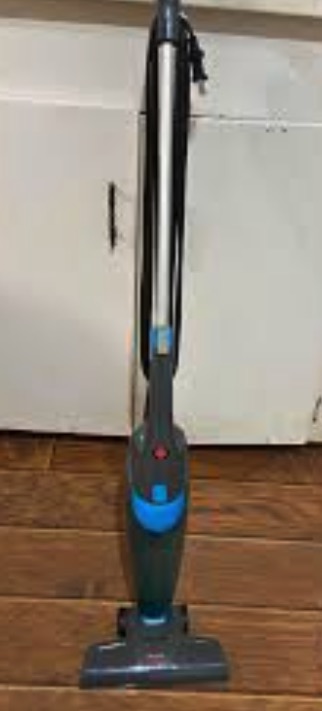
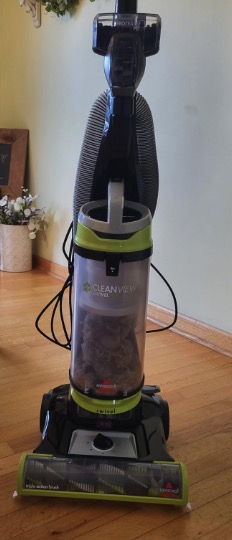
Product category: items_vacuum
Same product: no